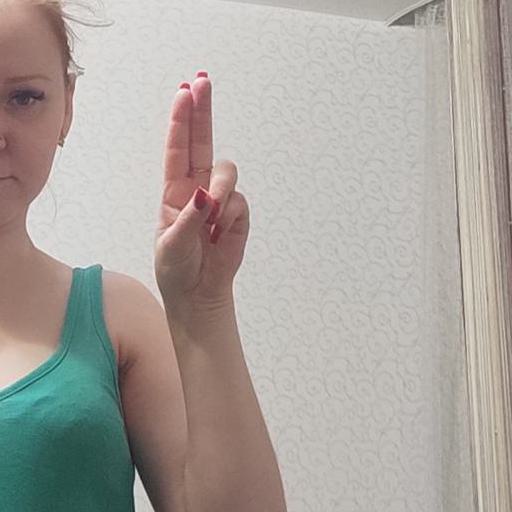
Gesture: two_up